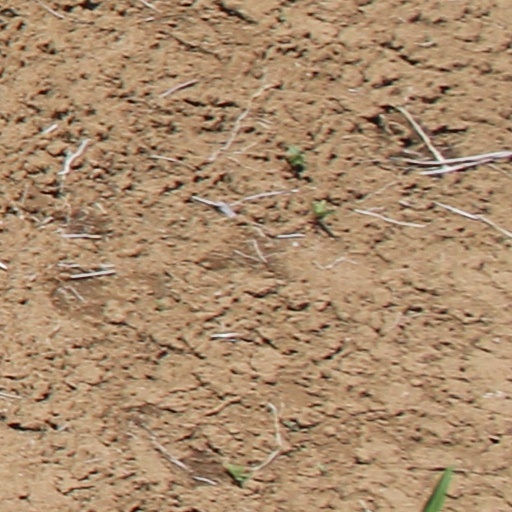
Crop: wheat